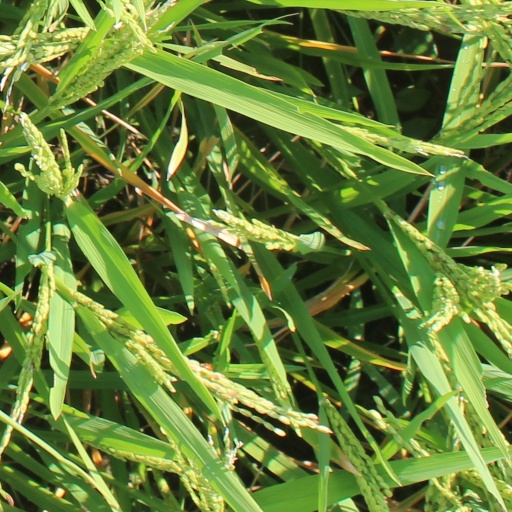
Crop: rice